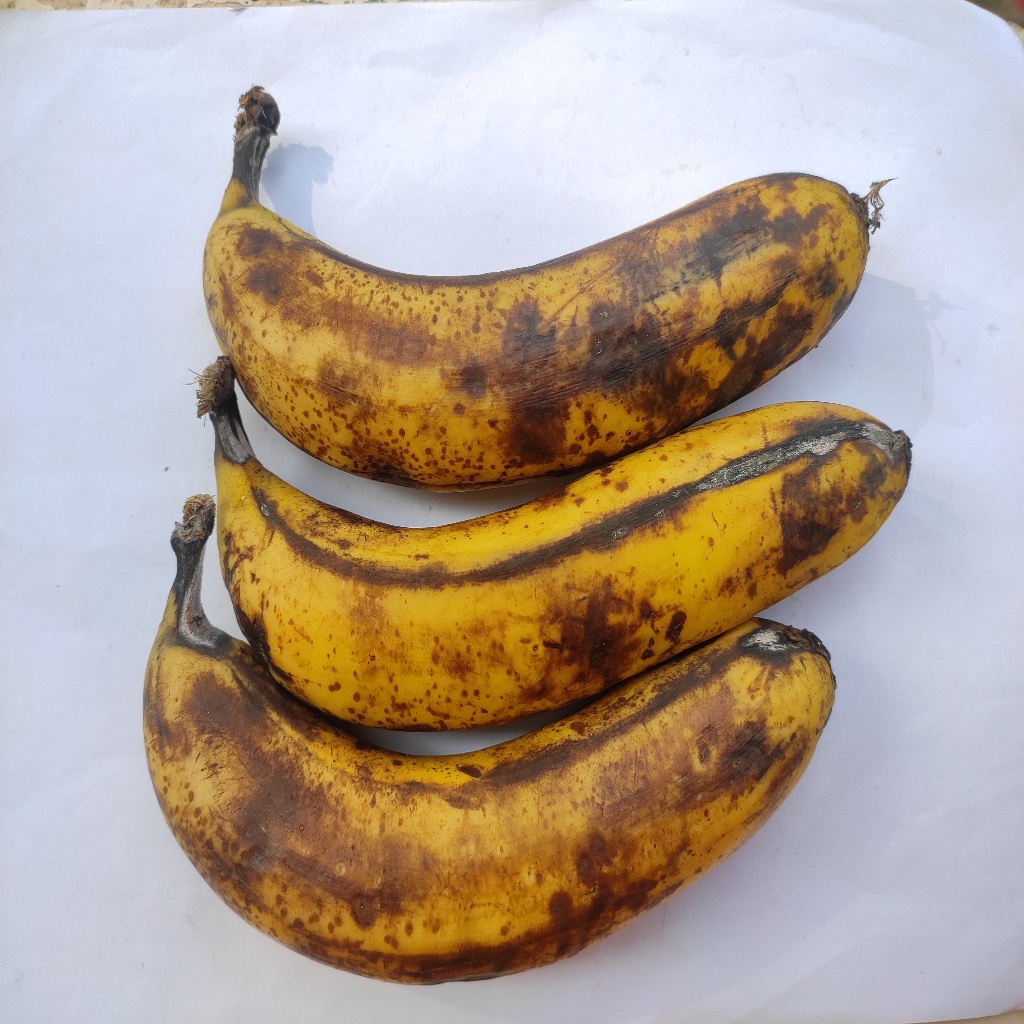
Crop: banana
Quality class: Defect